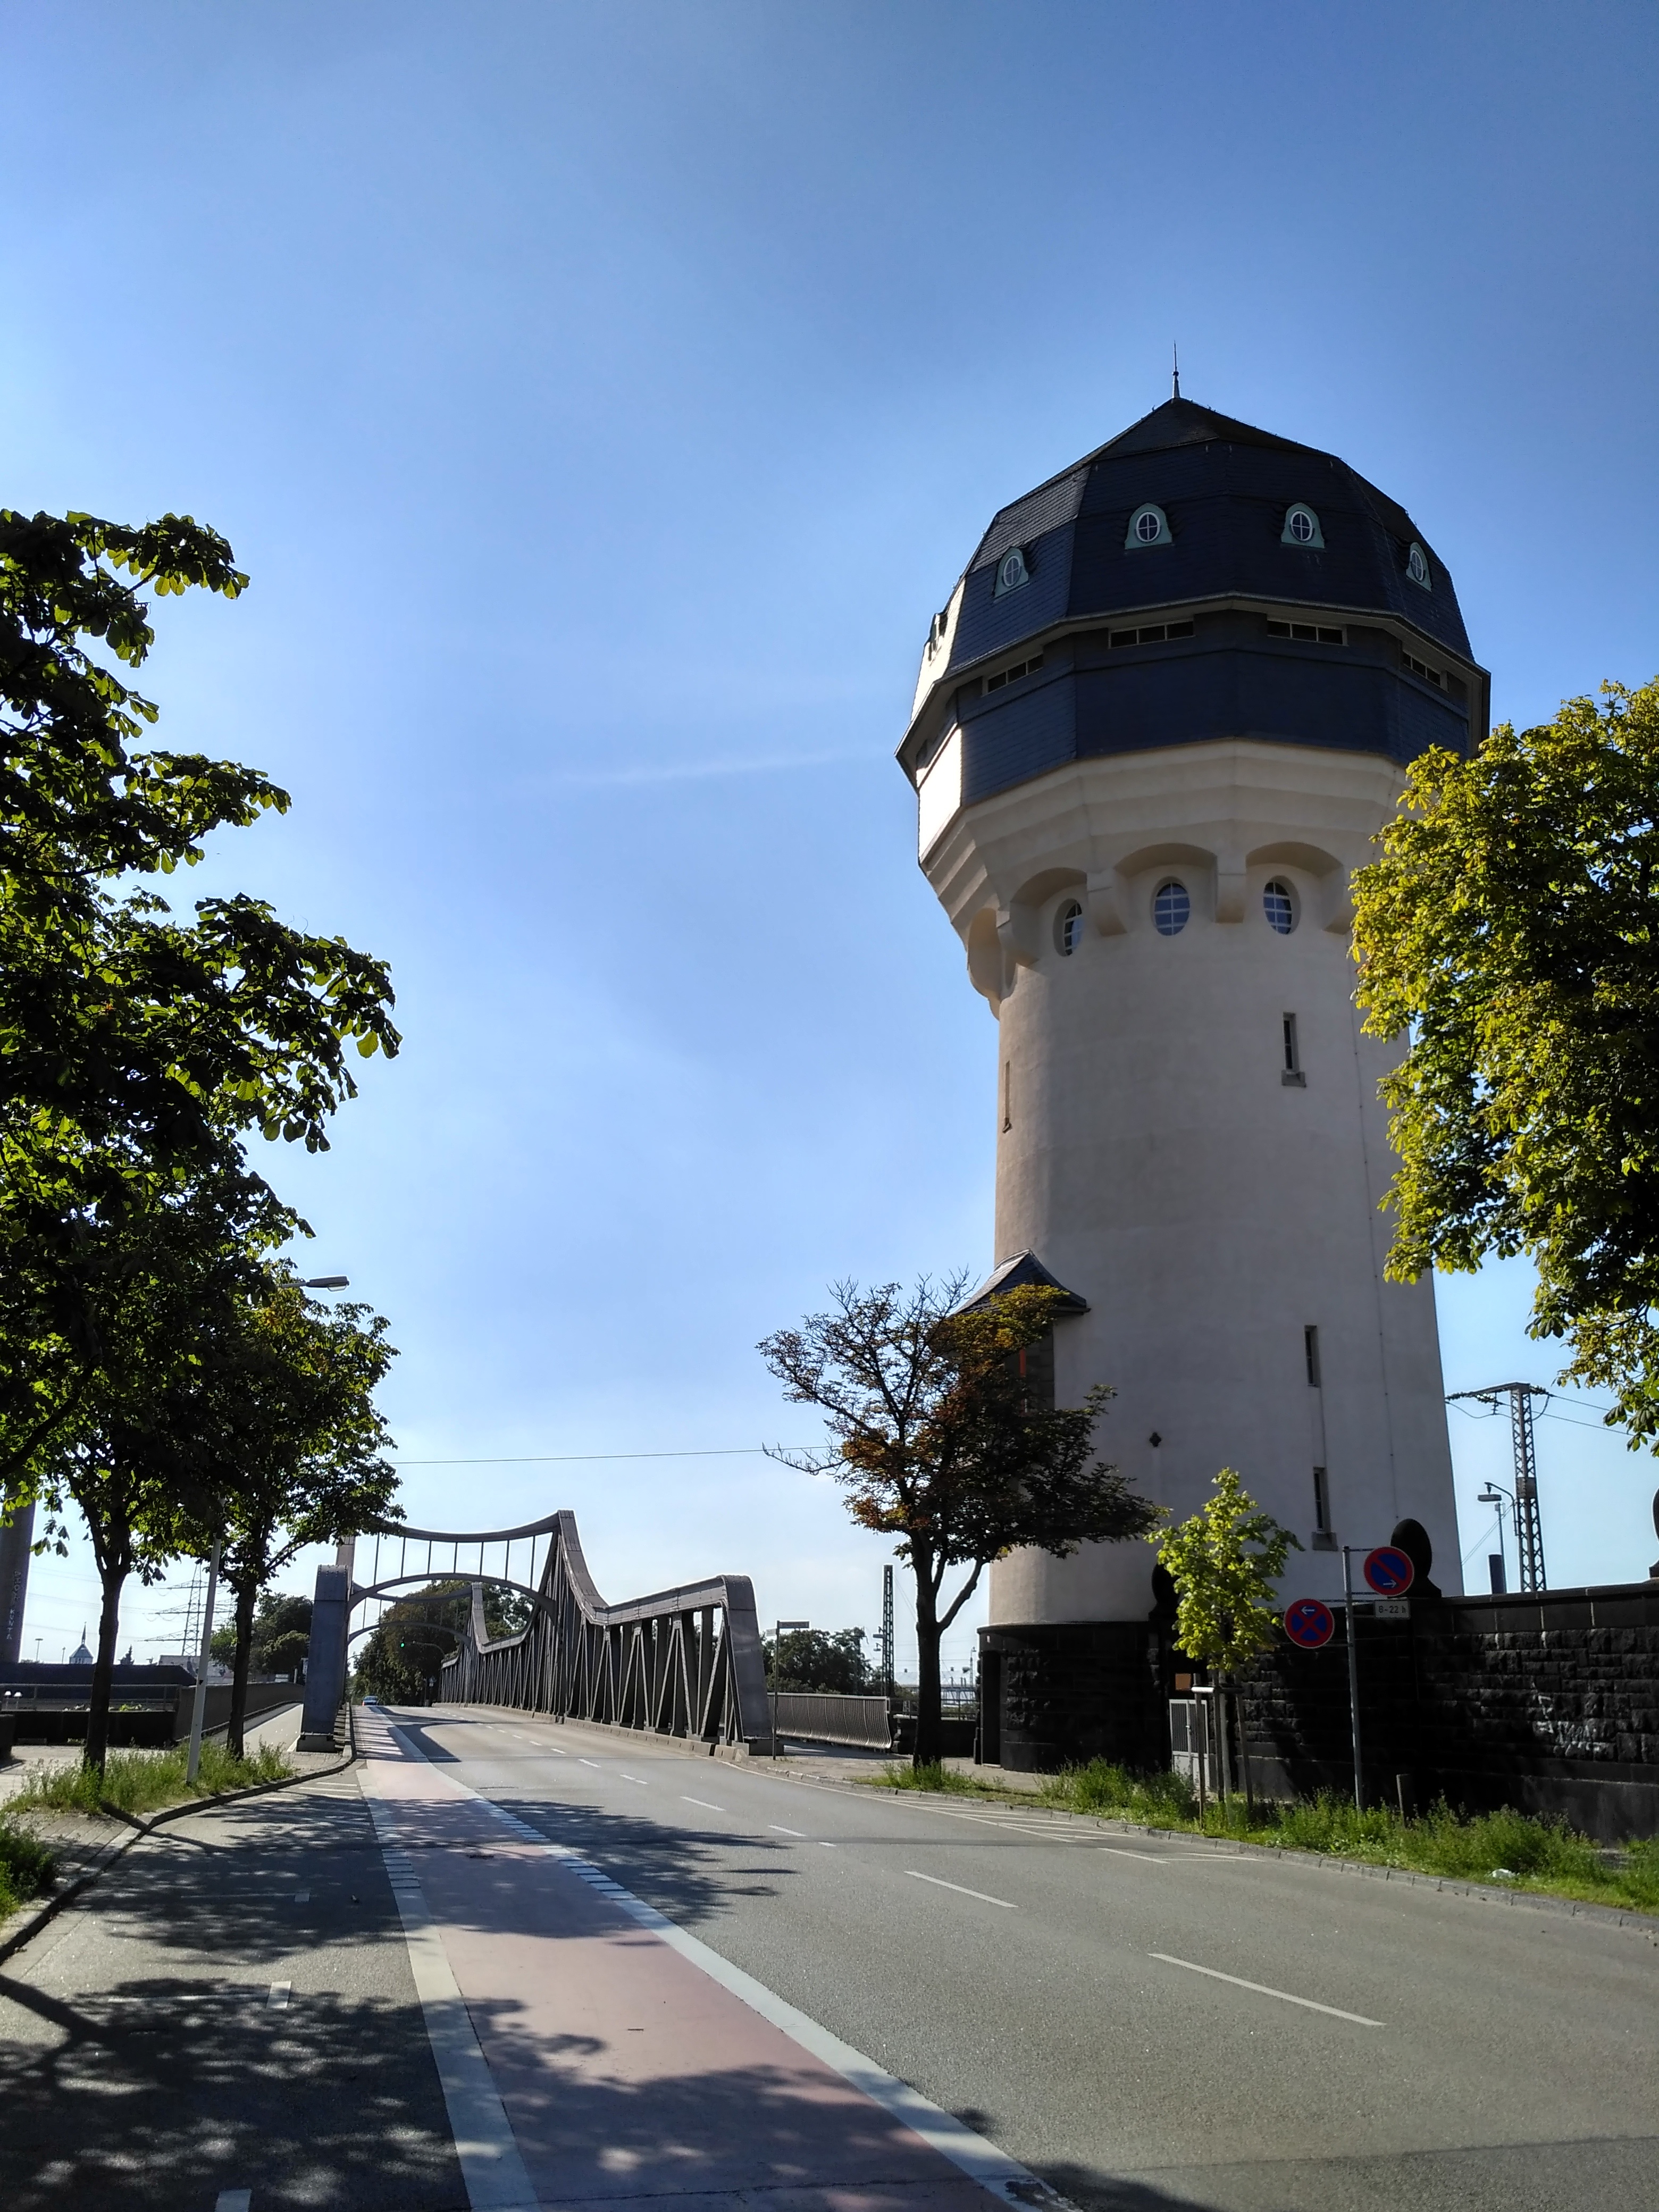
bridge, tower, landmark, water tower, places of interest, germany, historically, bridge on the dornheimer away, hesse, darmstadt